Jean Richepin

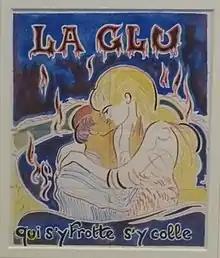
(not-executed) playbill by Léon Spilliaert (1917)

His plays, though occasionally marred by his characteristic propensity for dramatic violence of thought and language, constitute in many respects his best work. Most of these were produced at the "Comédie française". During the 1880s he had an affair with Sarah Bernhardt, the greatest actress of the time.